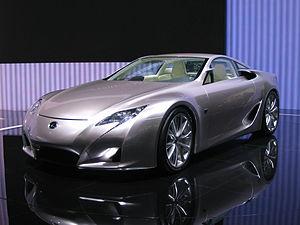
Concept-car Lexus LF-A, salon de Genève 2007 -- 4 ans après sa révélation au grand public, la filiale luxe de Toyota lance, à l'automne 2009, une version route en petite série, animée par un V10 4,8 de 560 ch (325 km/h)